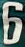
Number: 6